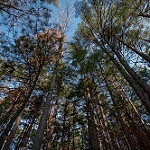
Label: forest